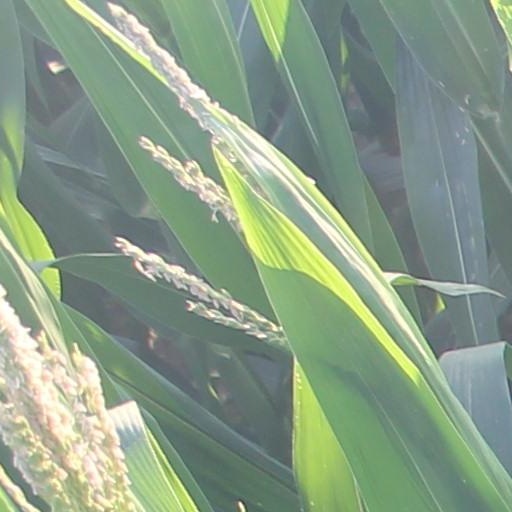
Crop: maize; corn